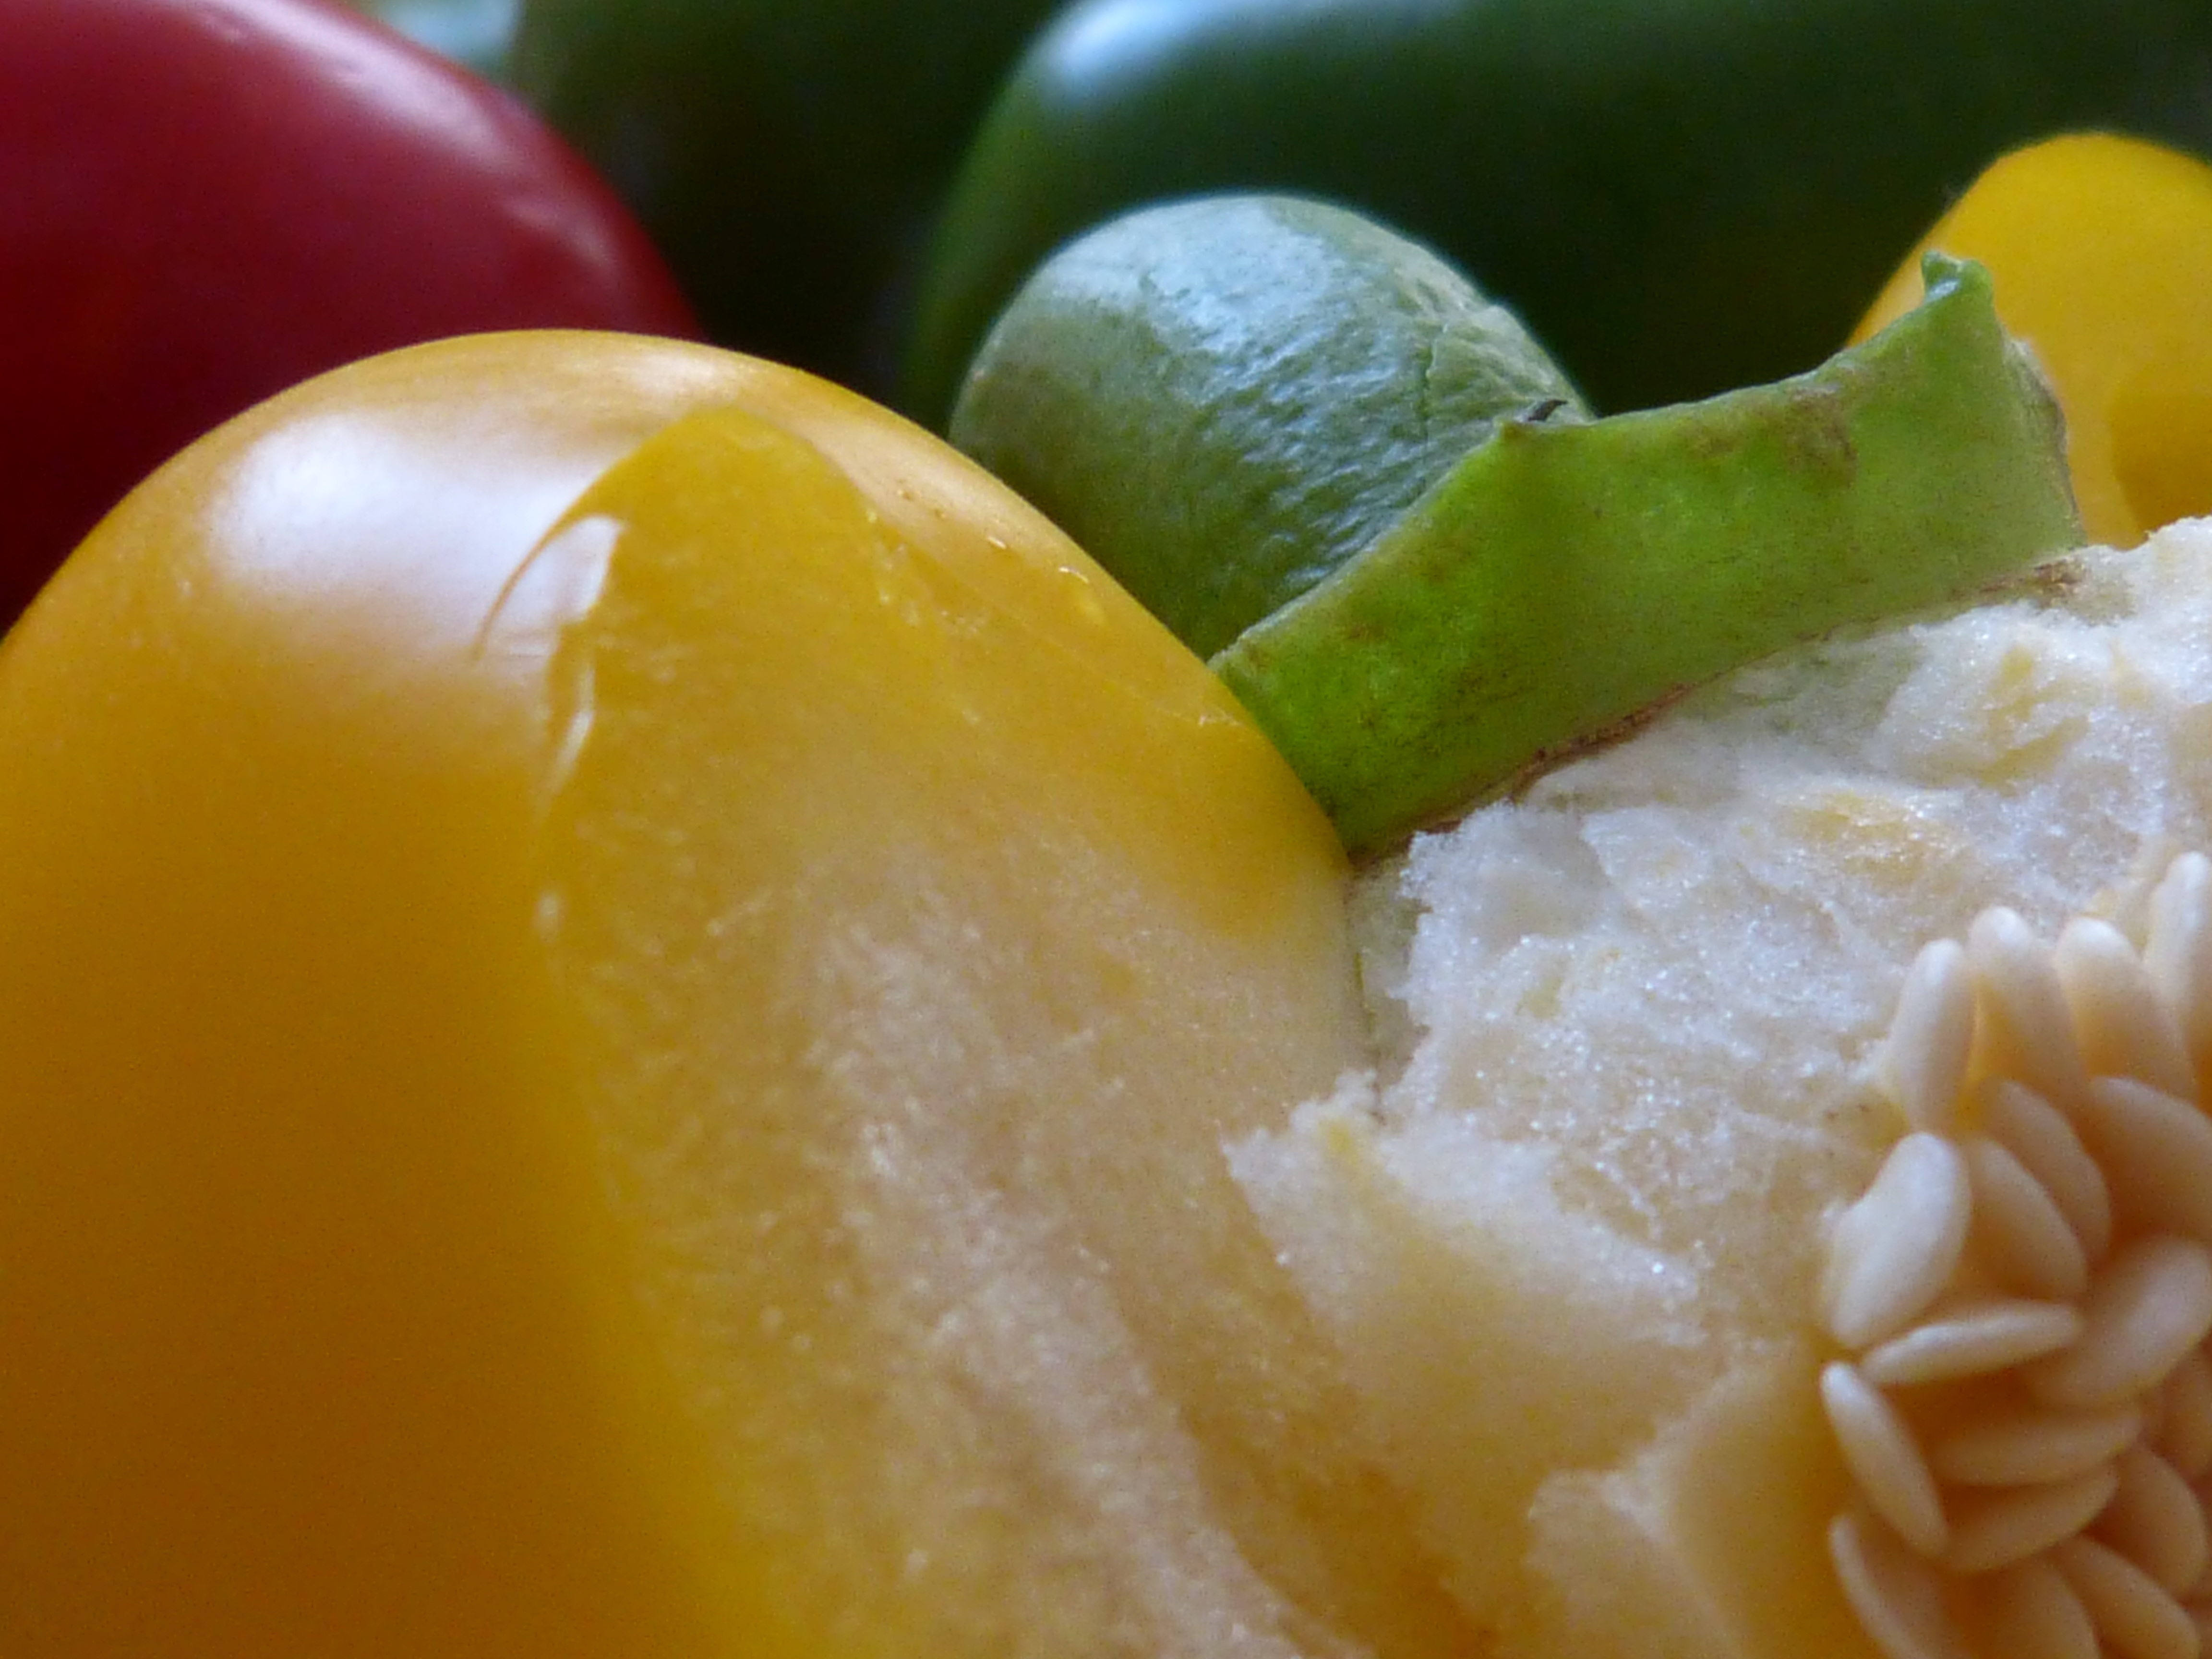
plant, fruit, dish, food, produce, macro, yellow, close, cuisine, vegetables, paprika, citrus, cores, macro photography, flowering plant, land plant